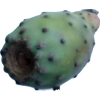
Label: cactus_fruit_green